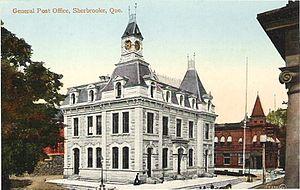
Bureau de poste de Sherbrooke (de 1855 à 1954), 275, rue Dufferin. L'immeuble abrite aujourd'hui la Société d'histoire de Sherbrooke.
Sherbrooke est une ville canadienne située au Québec, au confluent des rivières Magog et Saint-François. Elle se trouve à environ 130 kilomètres à l'est de Montréal et à peu près 50 kilomètres au nord de la frontière américaine. Sherbrooke est le principal centre économique, culturel et institutionnel de la région administrative de l'Estrie, d'où son surnom de « la Reine des Cantons-de-l'Est ». Elle est le siège d'un archevêché catholique. Sa population est estimée à 161 323 habitants en 2016 et elle constitue la 6ᵉ ville en importance au Québec. La Région Métropolitaine de Recensement de Sherbrooke compte quant à elle 212 105 habitants et constitue la 4ᵉ plus grande RMR au Québec et la 20ᵉ au Canada.